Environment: real
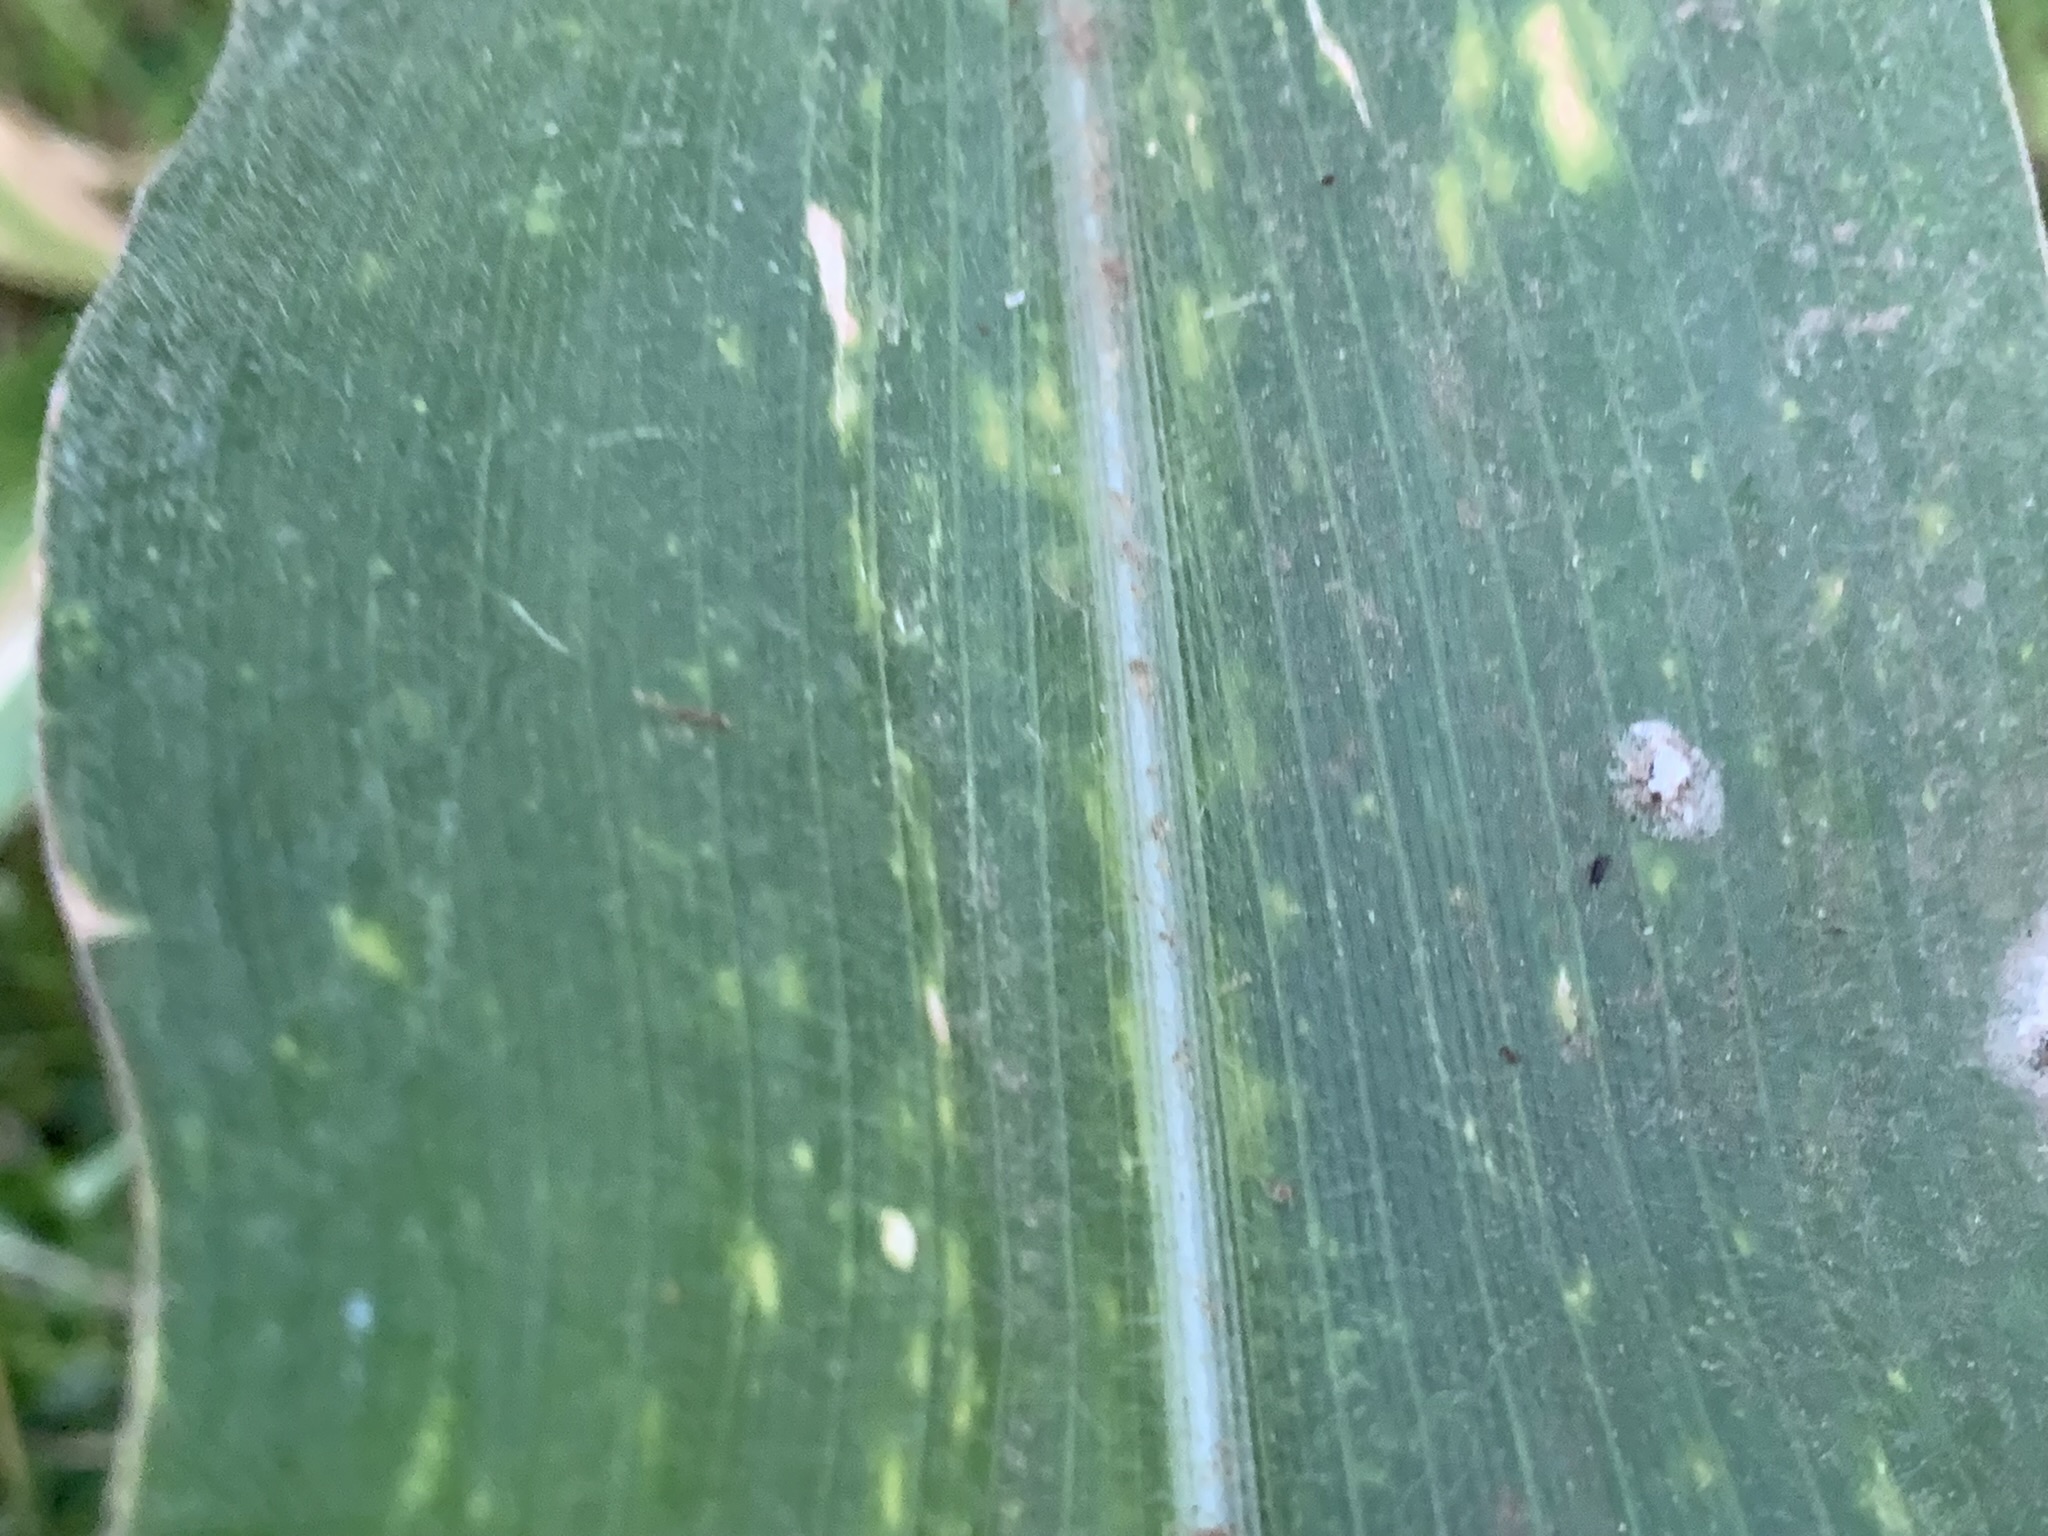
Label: lethal_necrosis